2024 National Hockey League All-Star Game

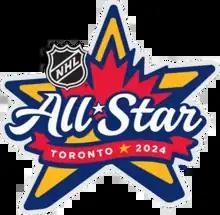

The 2024 National Hockey League All-Star Game was held on February 3, 2024 at Scotiabank Arena in Toronto, Ontario, the home of the Toronto Maple Leafs. It was the first time that the four-team, three-on-three format used since 2016 was combined with the "fantasy draft" format used from 2011 to 2015. The fantasy draft took place on February 1, and was followed by the NHL All-Star Skills Competition on February 2. This was the 68th edition of the game.